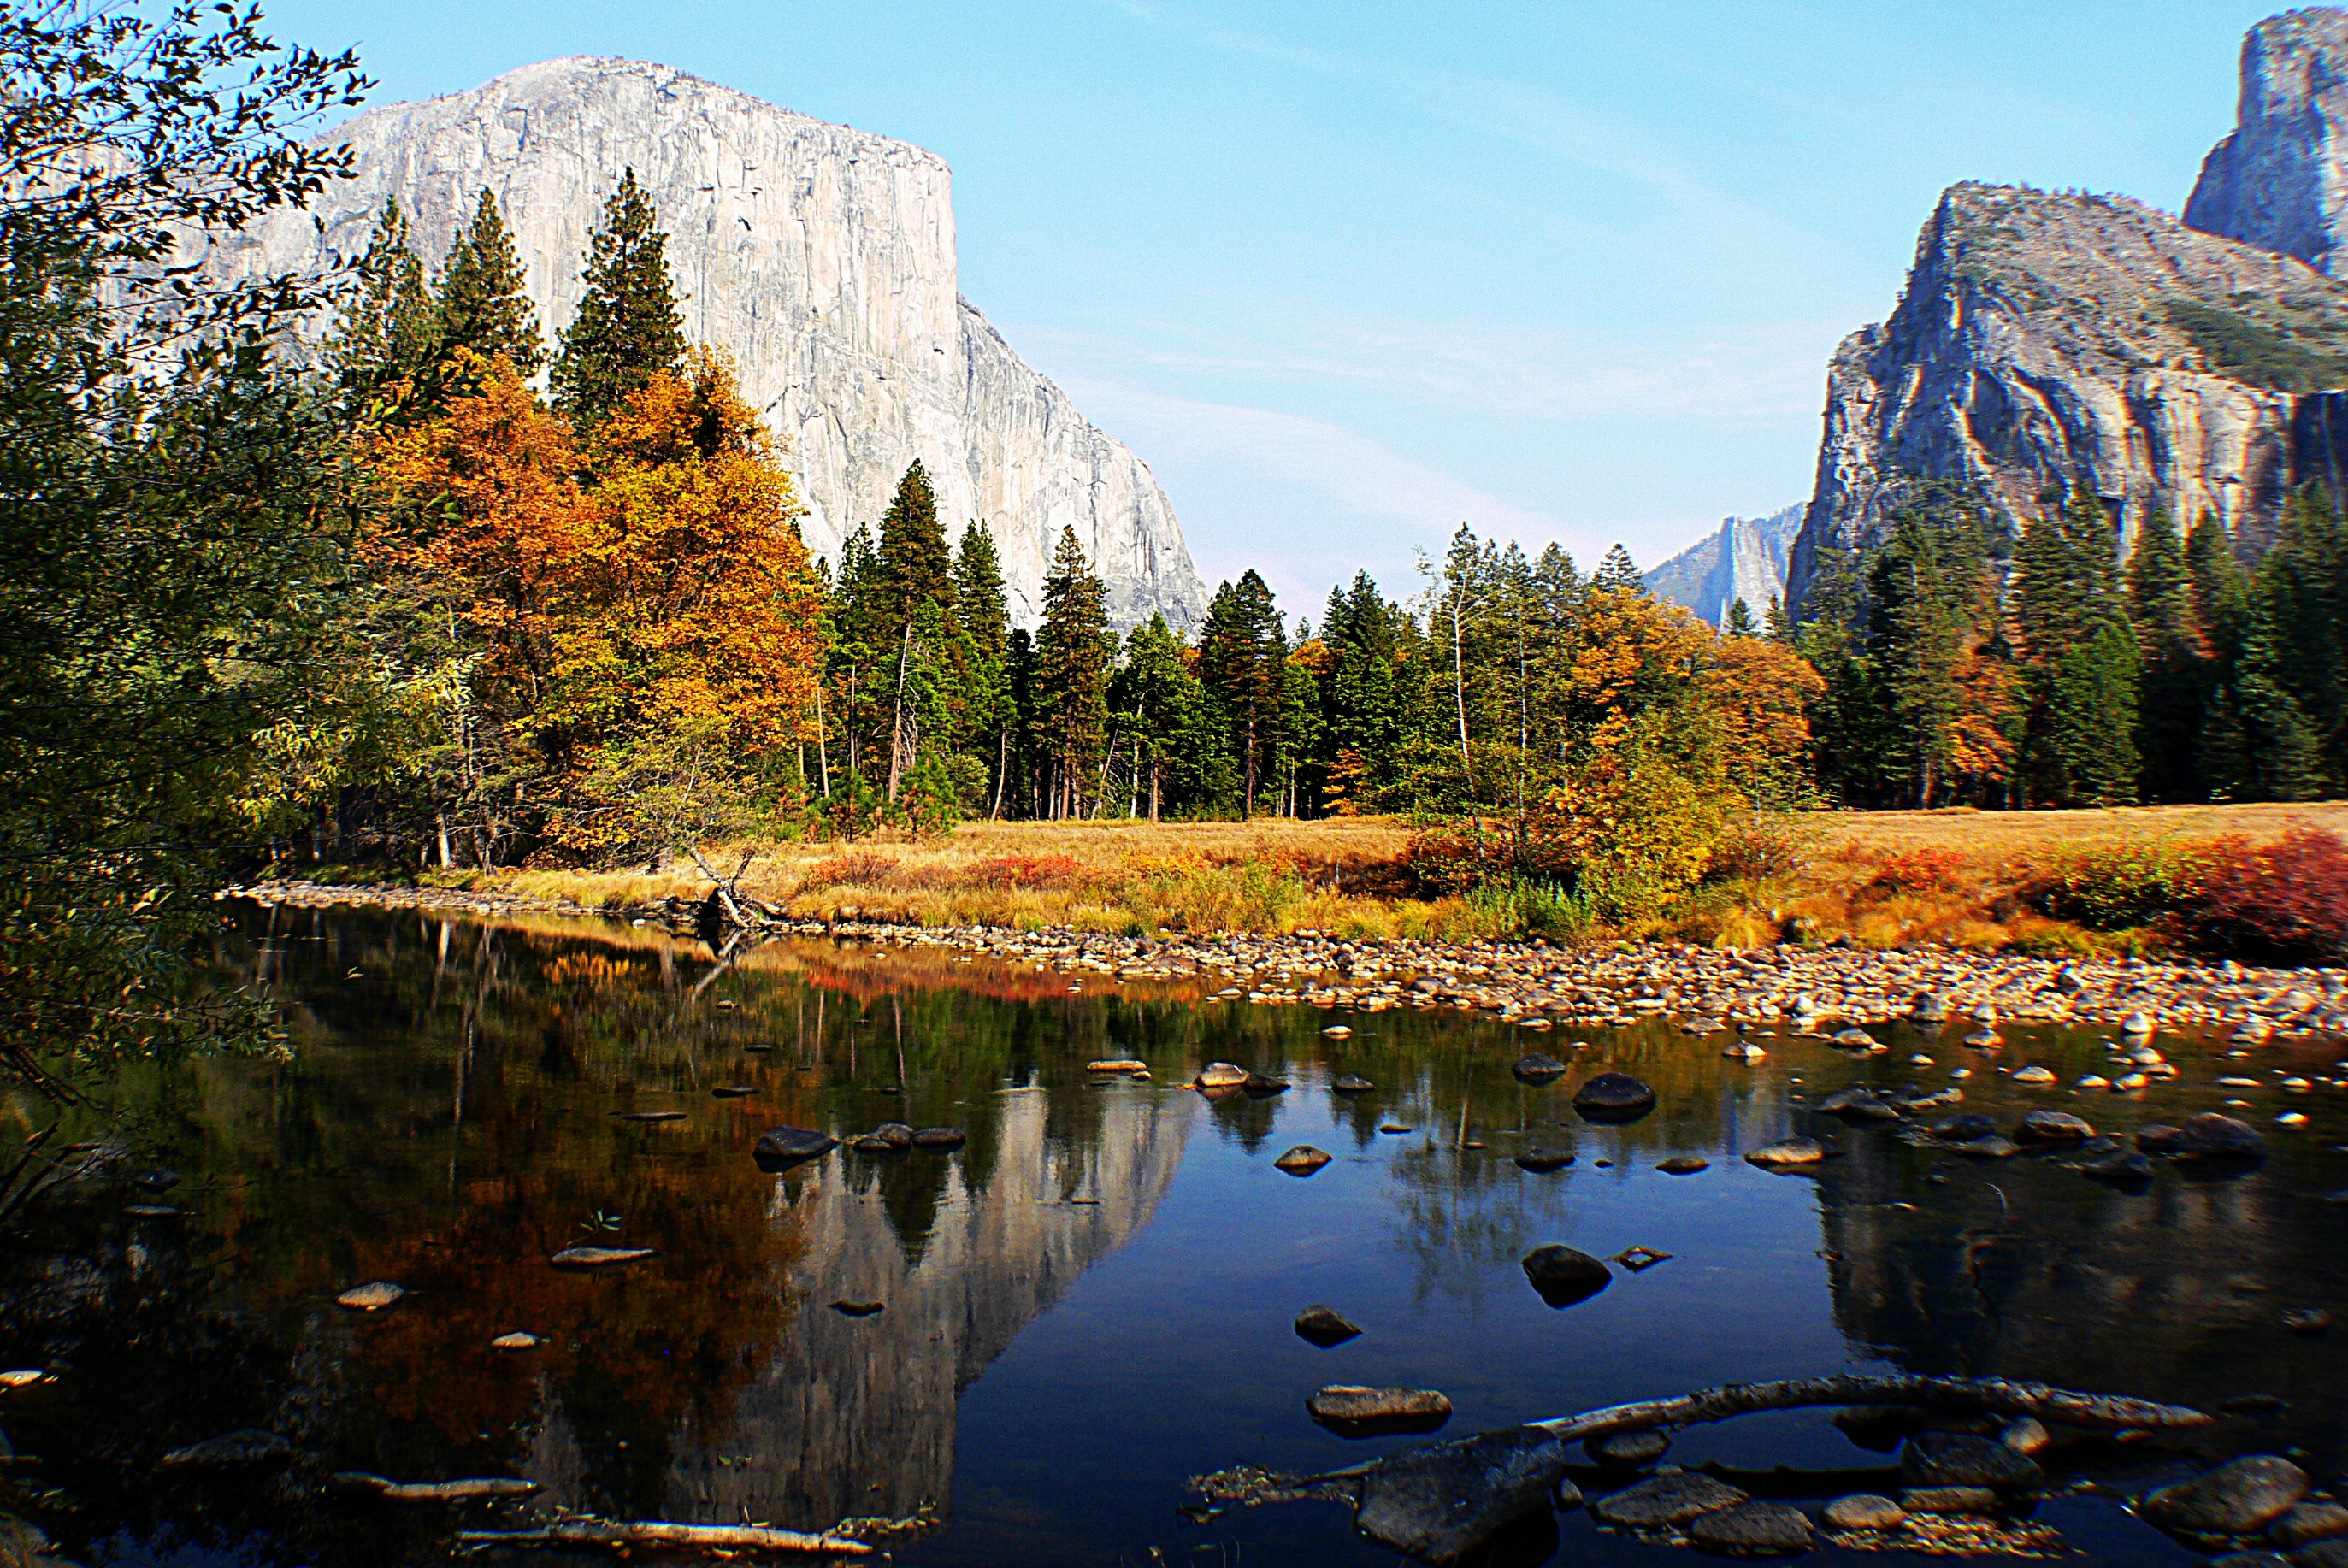
landscape, tree, water, nature, wilderness, mountain, leaf, fall, flower, lake, river, mountain range, pond, reflection, autumn, park, camping, season, body of water, outdoors, nationalpark, publicdomain, mountains, waterfalls, bridgecamera, halfdome, highsierracalifornia